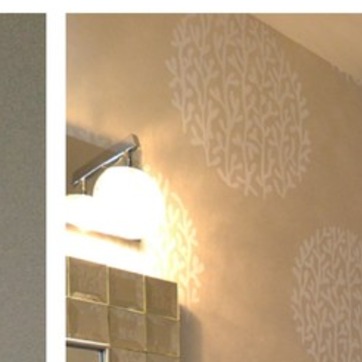
Material: wallpaper